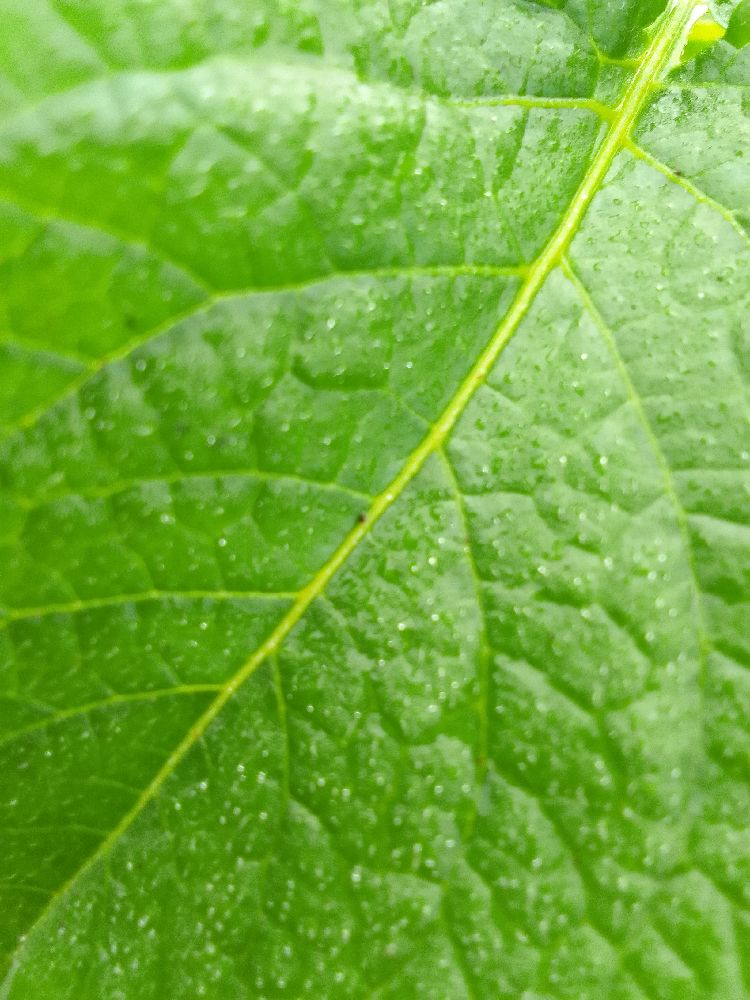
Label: Healthy